List of dignitaries at the state funeral of John F. Kennedy

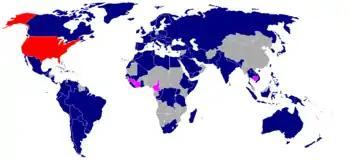
Nations that attended the funeral (blue) or whose dignitaries arrived too late, but attended Lyndon B. Johnson's reception on November 25 (pink).

This is a list of dignitaries at the state funeral of John F. Kennedy. Kennedy was assassinated on November 22, 1963, in Dallas, Texas, and his state funeral took place on November 25, 1963, in Washington, D.C.